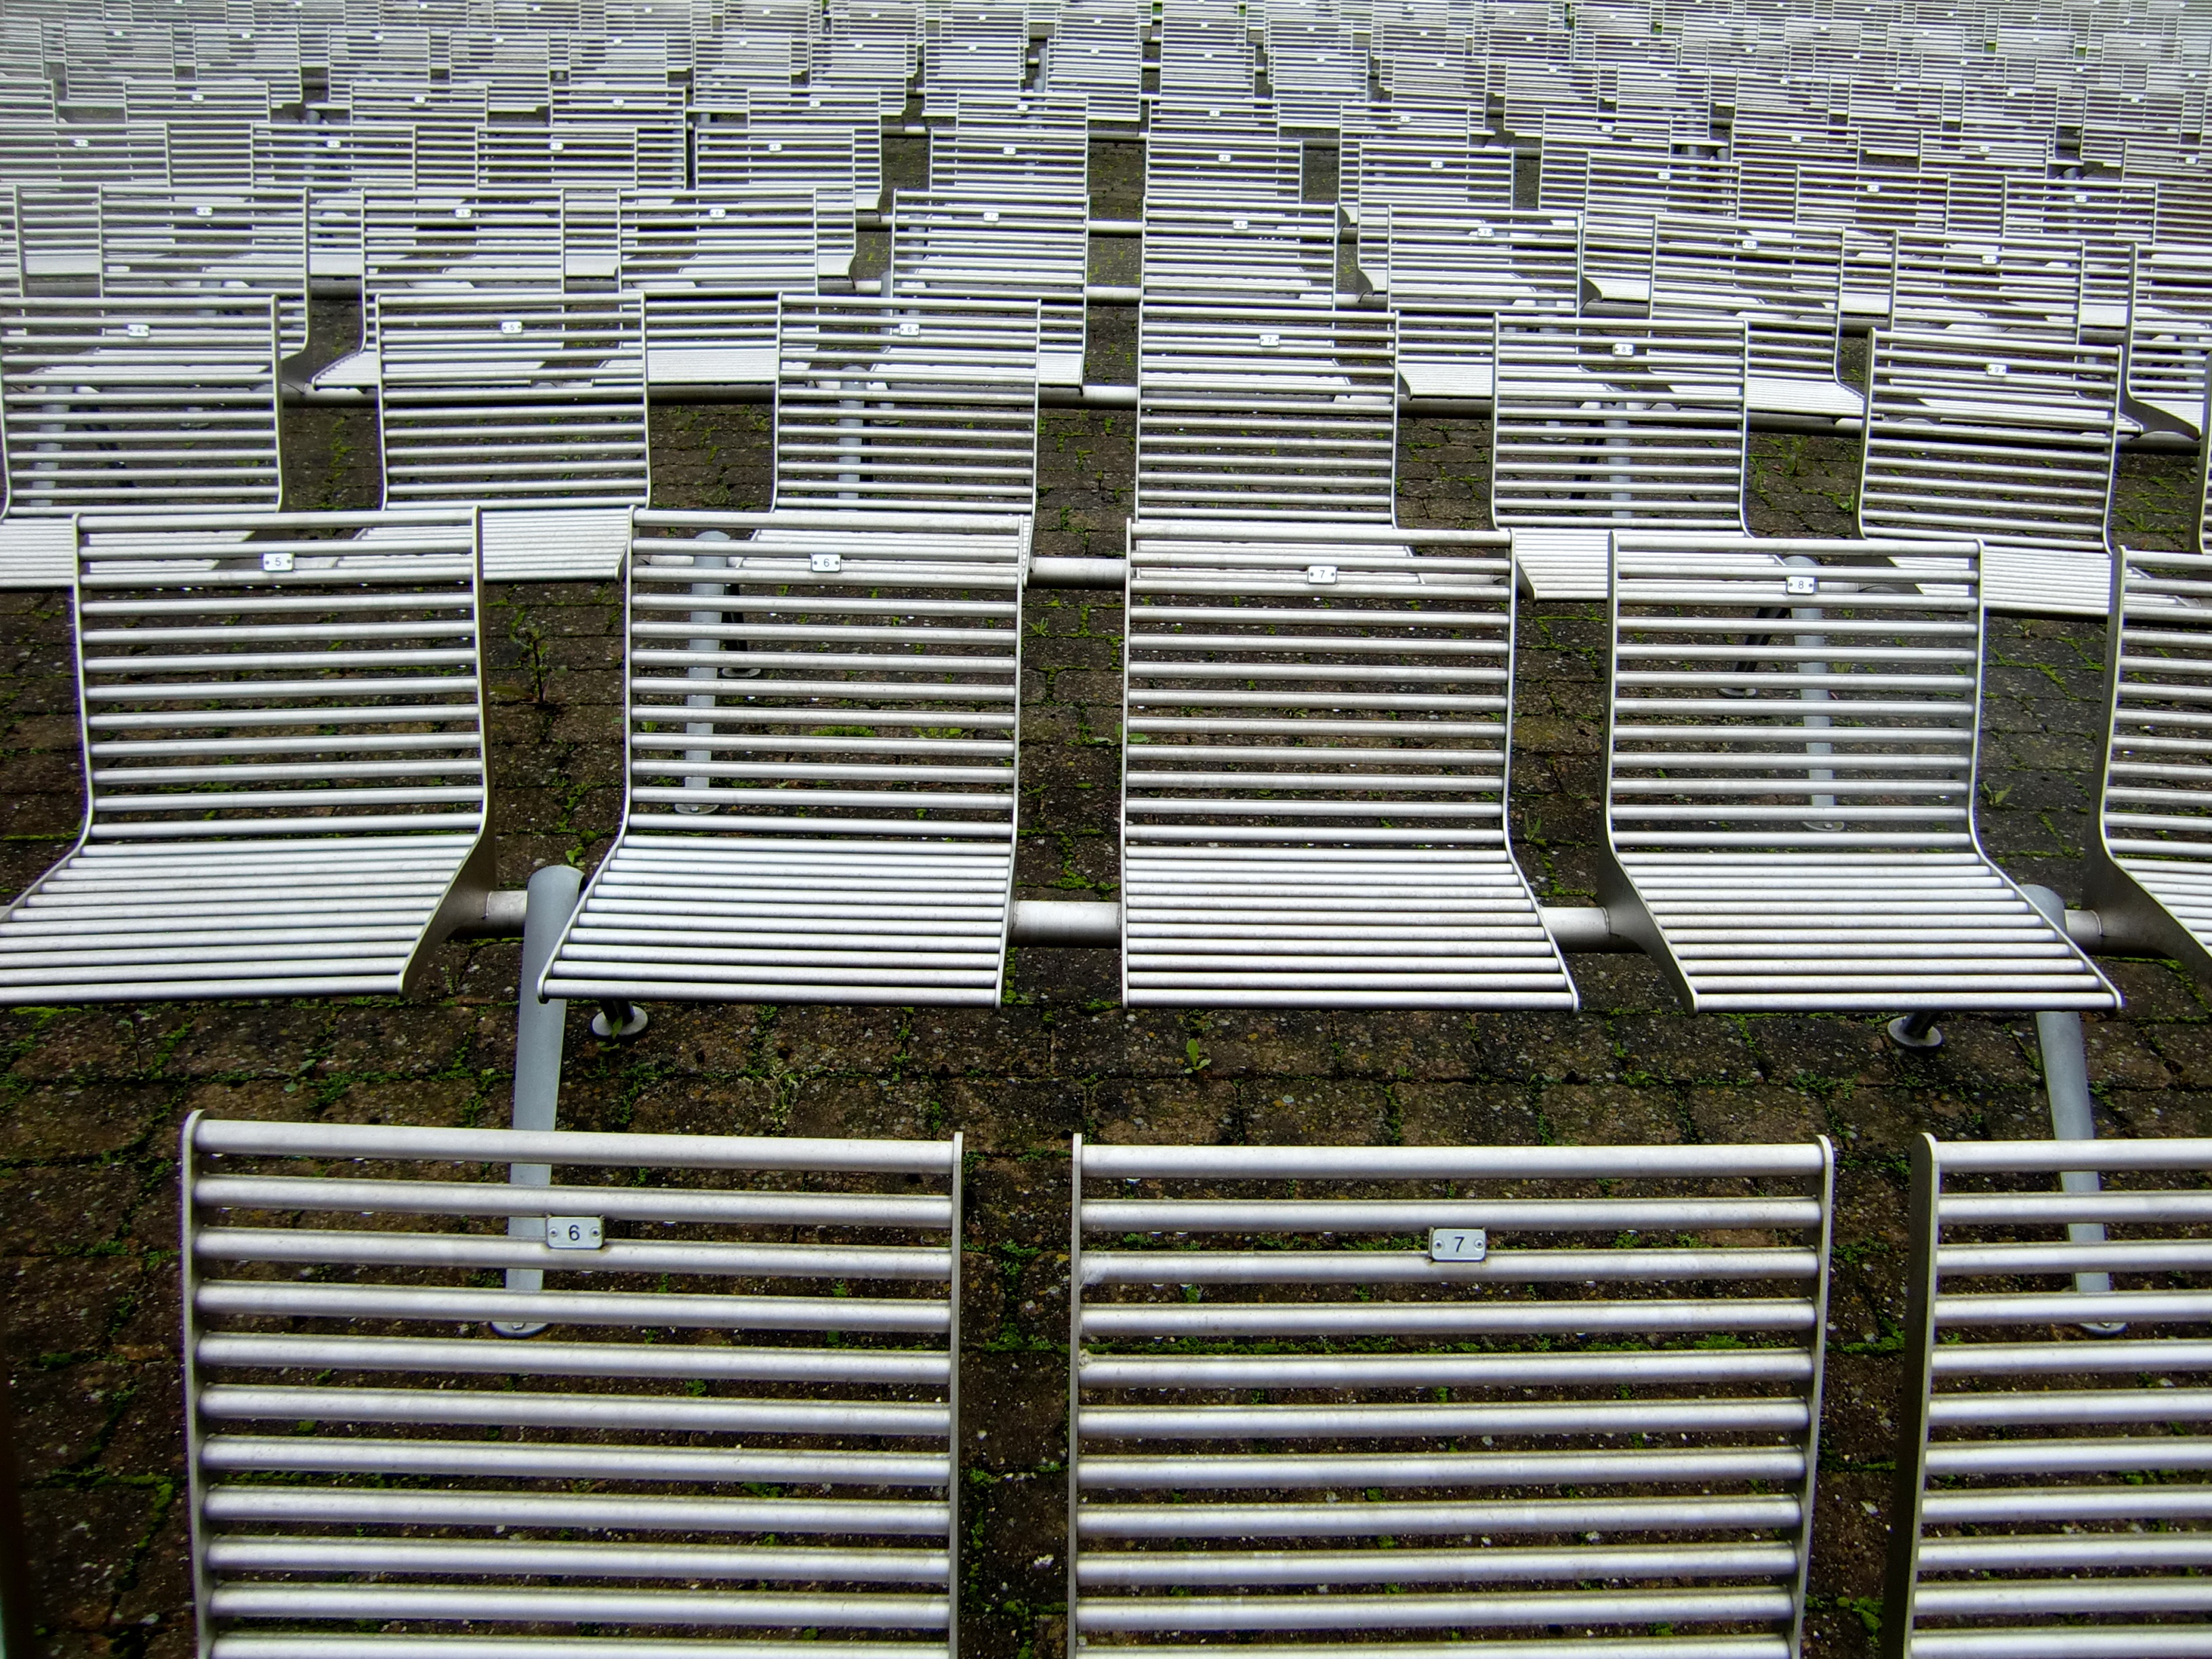
wood, auditorium, roof, wall, line, metal, brick, material, grandstand, interior design, sit, chairs, design, theater, seats, flooring, audience stands, rows of seats, chair series, window covering, outdoor structure